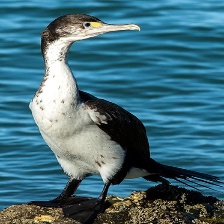
Species: AUCKLAND SHAQ
Scientific name: LEUCOCARBO COLENSOI